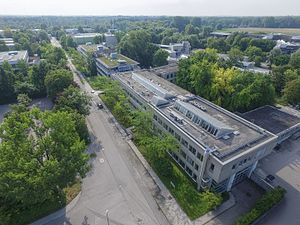
Max-Planck-Institut für extraterrestrische Physik
Max-Planck-Institut für extraterrestrische Physik er et delinstitut under Max-Planck-Instituts für Physik und Astrophysik oprettet i München i 1963. Det blev i 1991 udskilt som et selvstændigt institut.